Adang Daradjatun

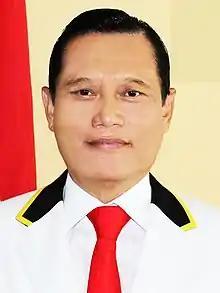
Election image of Adang Daradjatun, from the 2007 Jakarta gubernatorial elections

Adang Daradjatun (born 13 May 1949) is an Indonesian politician and former police general who currently serves as a member of the House of Representatives, representing Jakarta's 3rd district since 2009.